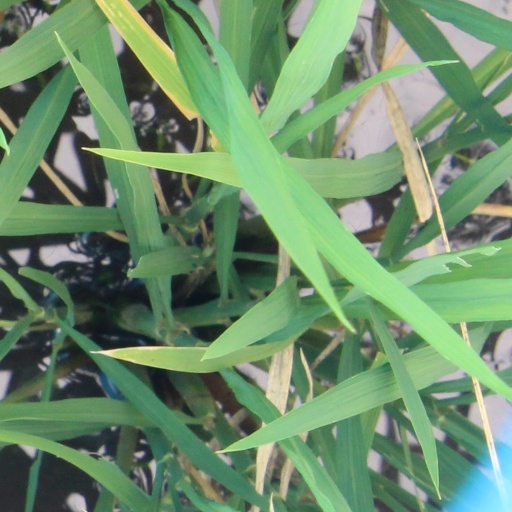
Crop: rice